Tooth decay

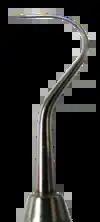
The tip of a dental explorer, which is used for caries diagnosis

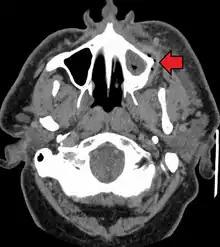
A dental infection resulting in an abscess and inflammation of the maxillary sinus

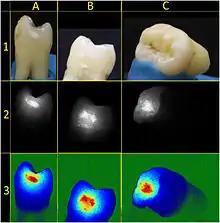
Tooth samples imaged with a non-coherent continuous light source (row 1), LSI (row 2) and pseudo-color visualization of LSI (row 3)

The presentation of caries is highly variable. However, the risk factors and stages of development are similar. Initially, it may appear as a small chalky area (smooth surface caries), which may eventually develop into a large cavitation. Sometimes caries may be directly visible. However other methods of detection such as X-rays are used for less visible areas of teeth and to judge the extent of destruction. Lasers for detecting caries allow detection without ionizing radiation and are now used for detection of interproximal decay (between the teeth).